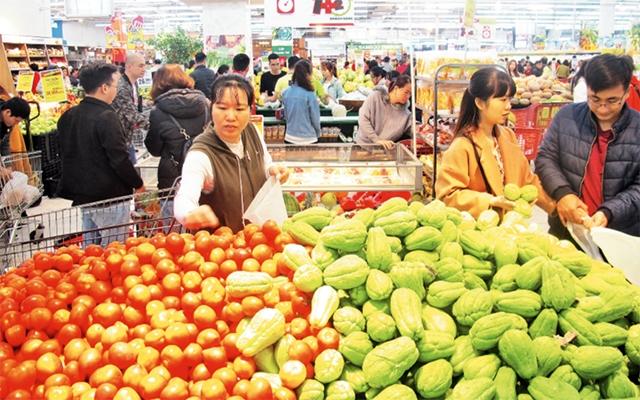
có ba người đang đứng lựa ở quầy trái cây